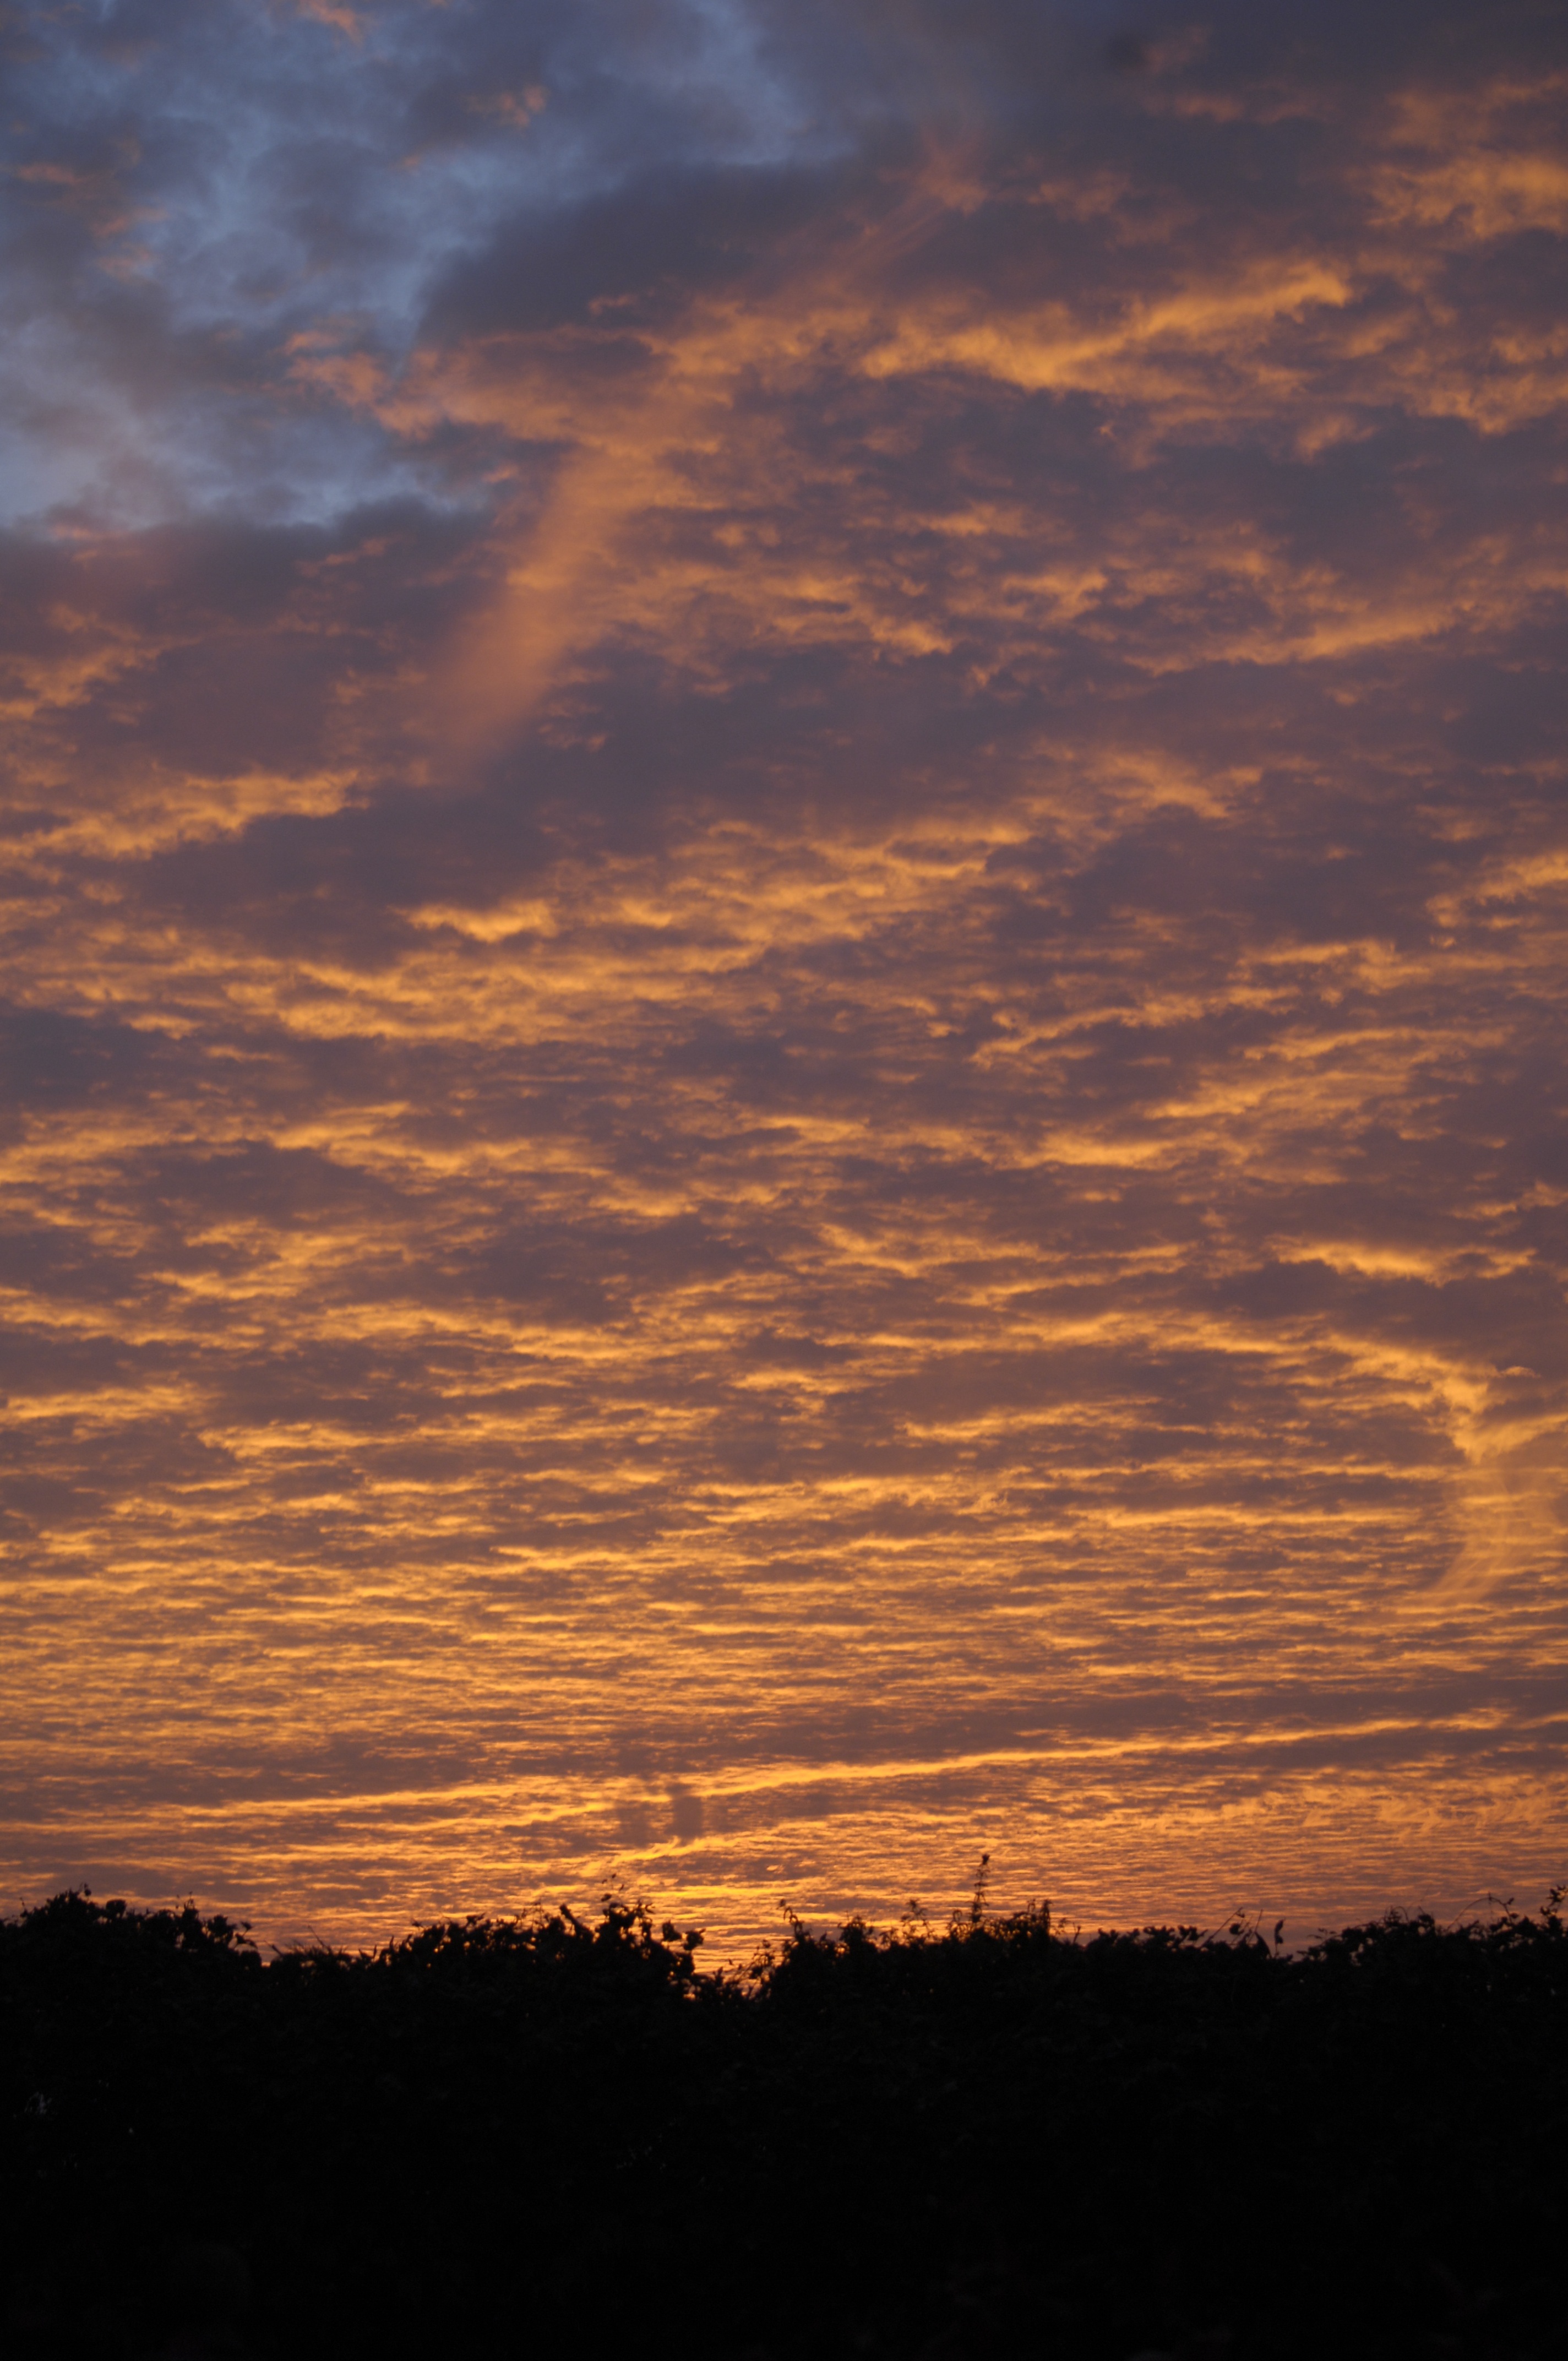
horizon, cloud, sky, sun, sunrise, sunset, sunlight, morning, dawn, atmosphere, dusk, evening, pattern, clouds, afterglow, orange sky, meteorological phenomenon, red sky at morning